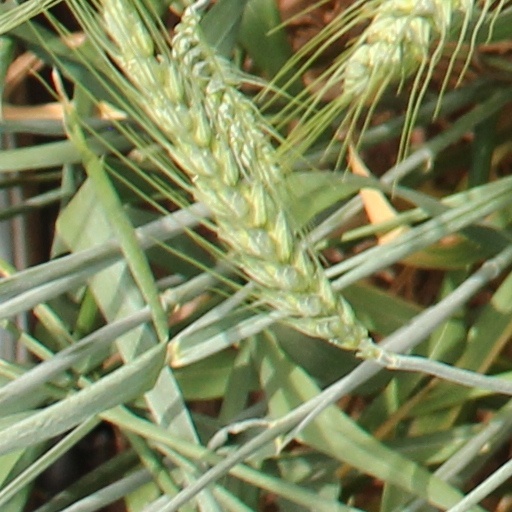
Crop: wheat